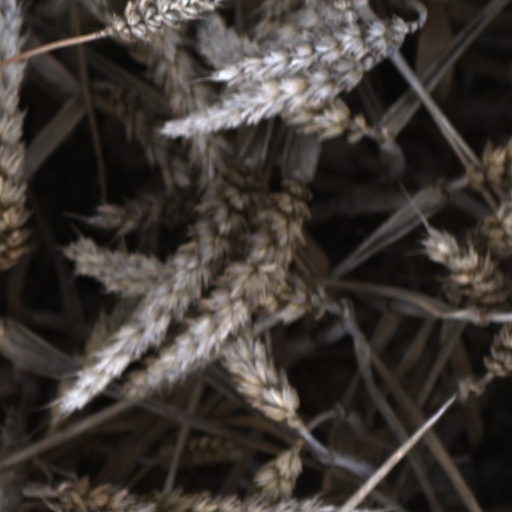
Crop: wheat